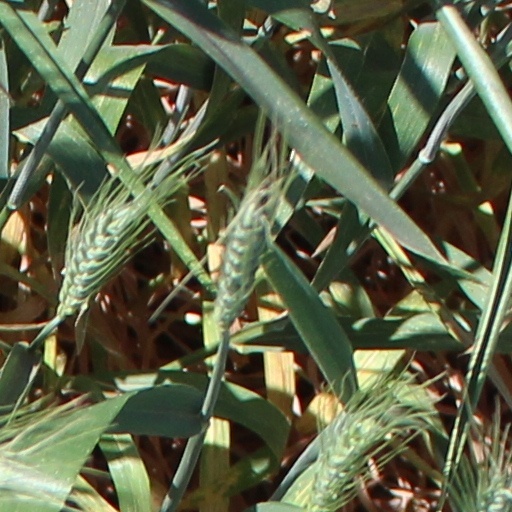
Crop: wheat